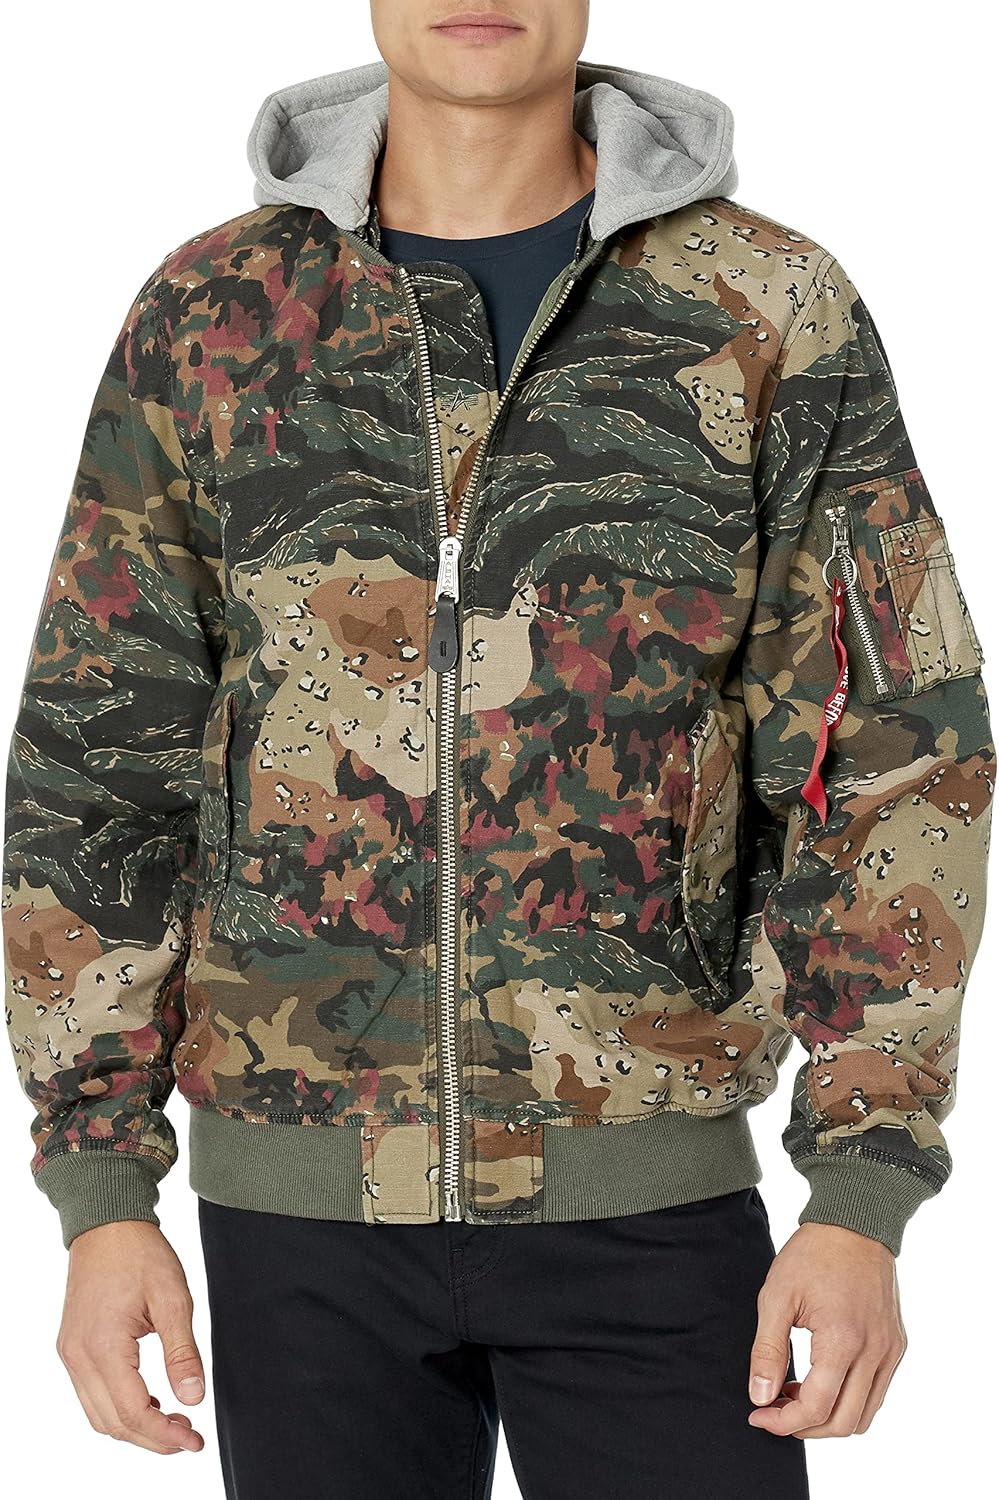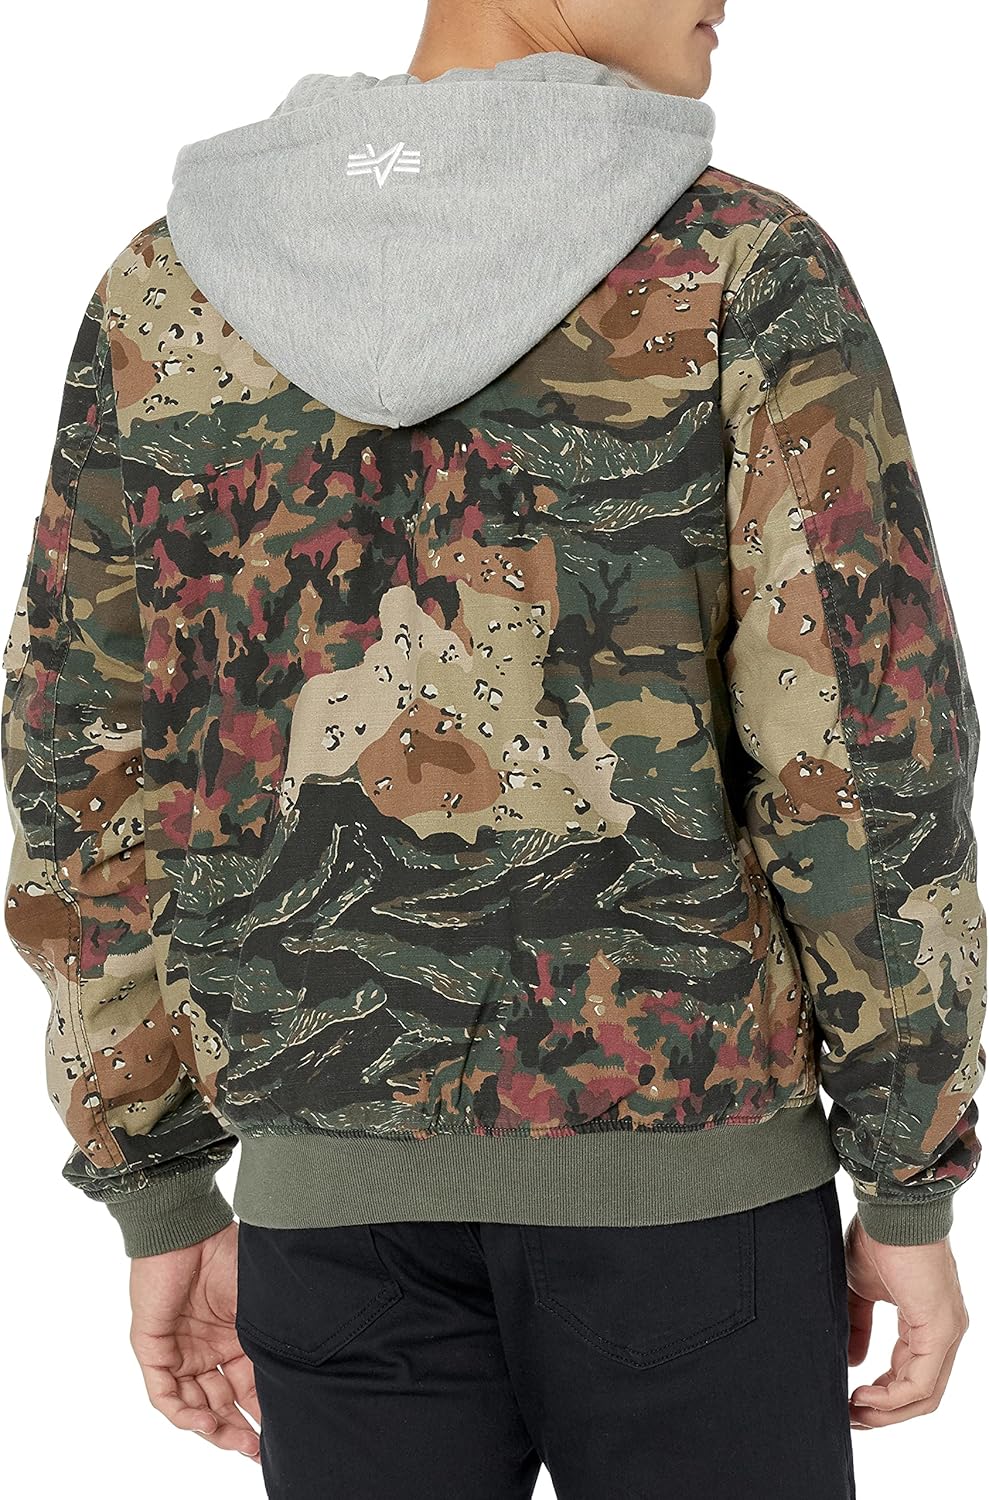
Alpha Industries Men's Ma-1 Natus Ctn Flight Jacket
Category: AMAZON FASHION
A new look for the Alpha Industries MA-1 natus with a vintage cotton, garment-washed shell and nylon lining.
Features: Shell: 100% Cotton Slub; Lining: 100% Nylon; Fill: 100% Polyester | Imported | Zipper closure | Machine Wash | Removable double-layer fleece hood | Ma-1 utility pocket on sleeve | Signature red "remove before flight" Flag | Knit rib collar, cuffs and waistband | Alpha logo on zig-zag zipper extension and hood